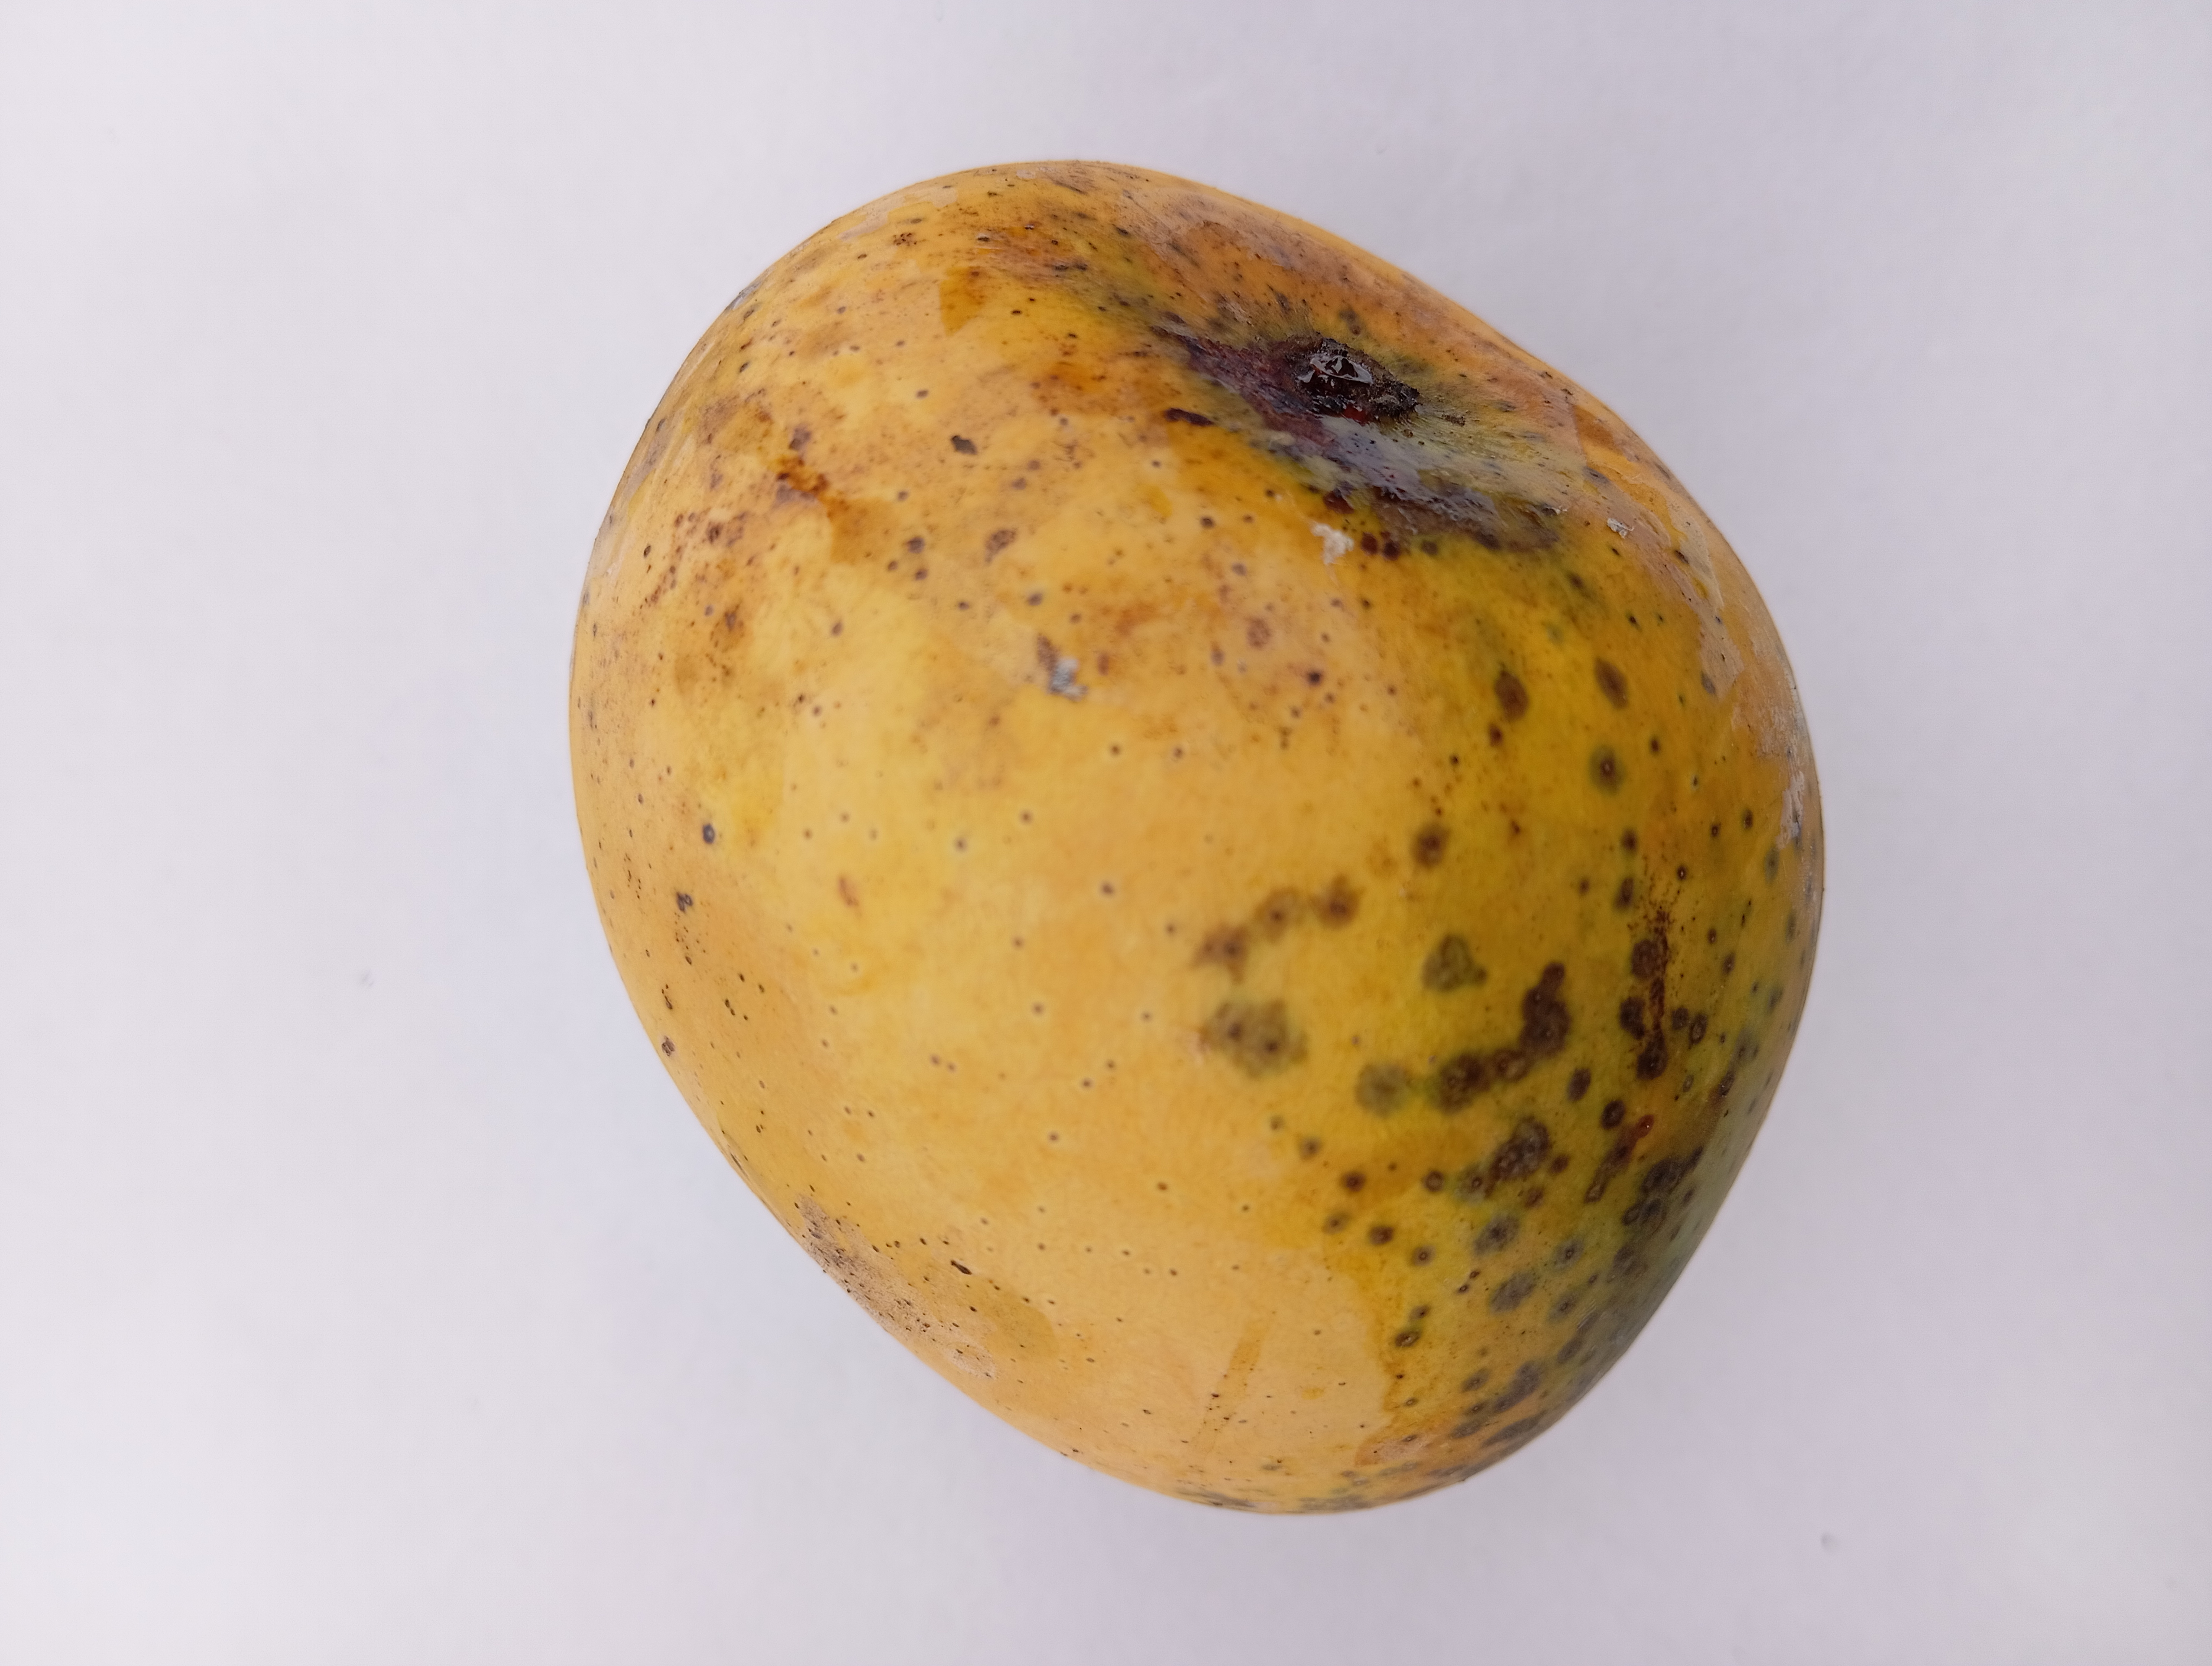
Mango variety: Sundari